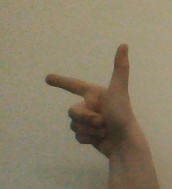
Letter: yaa